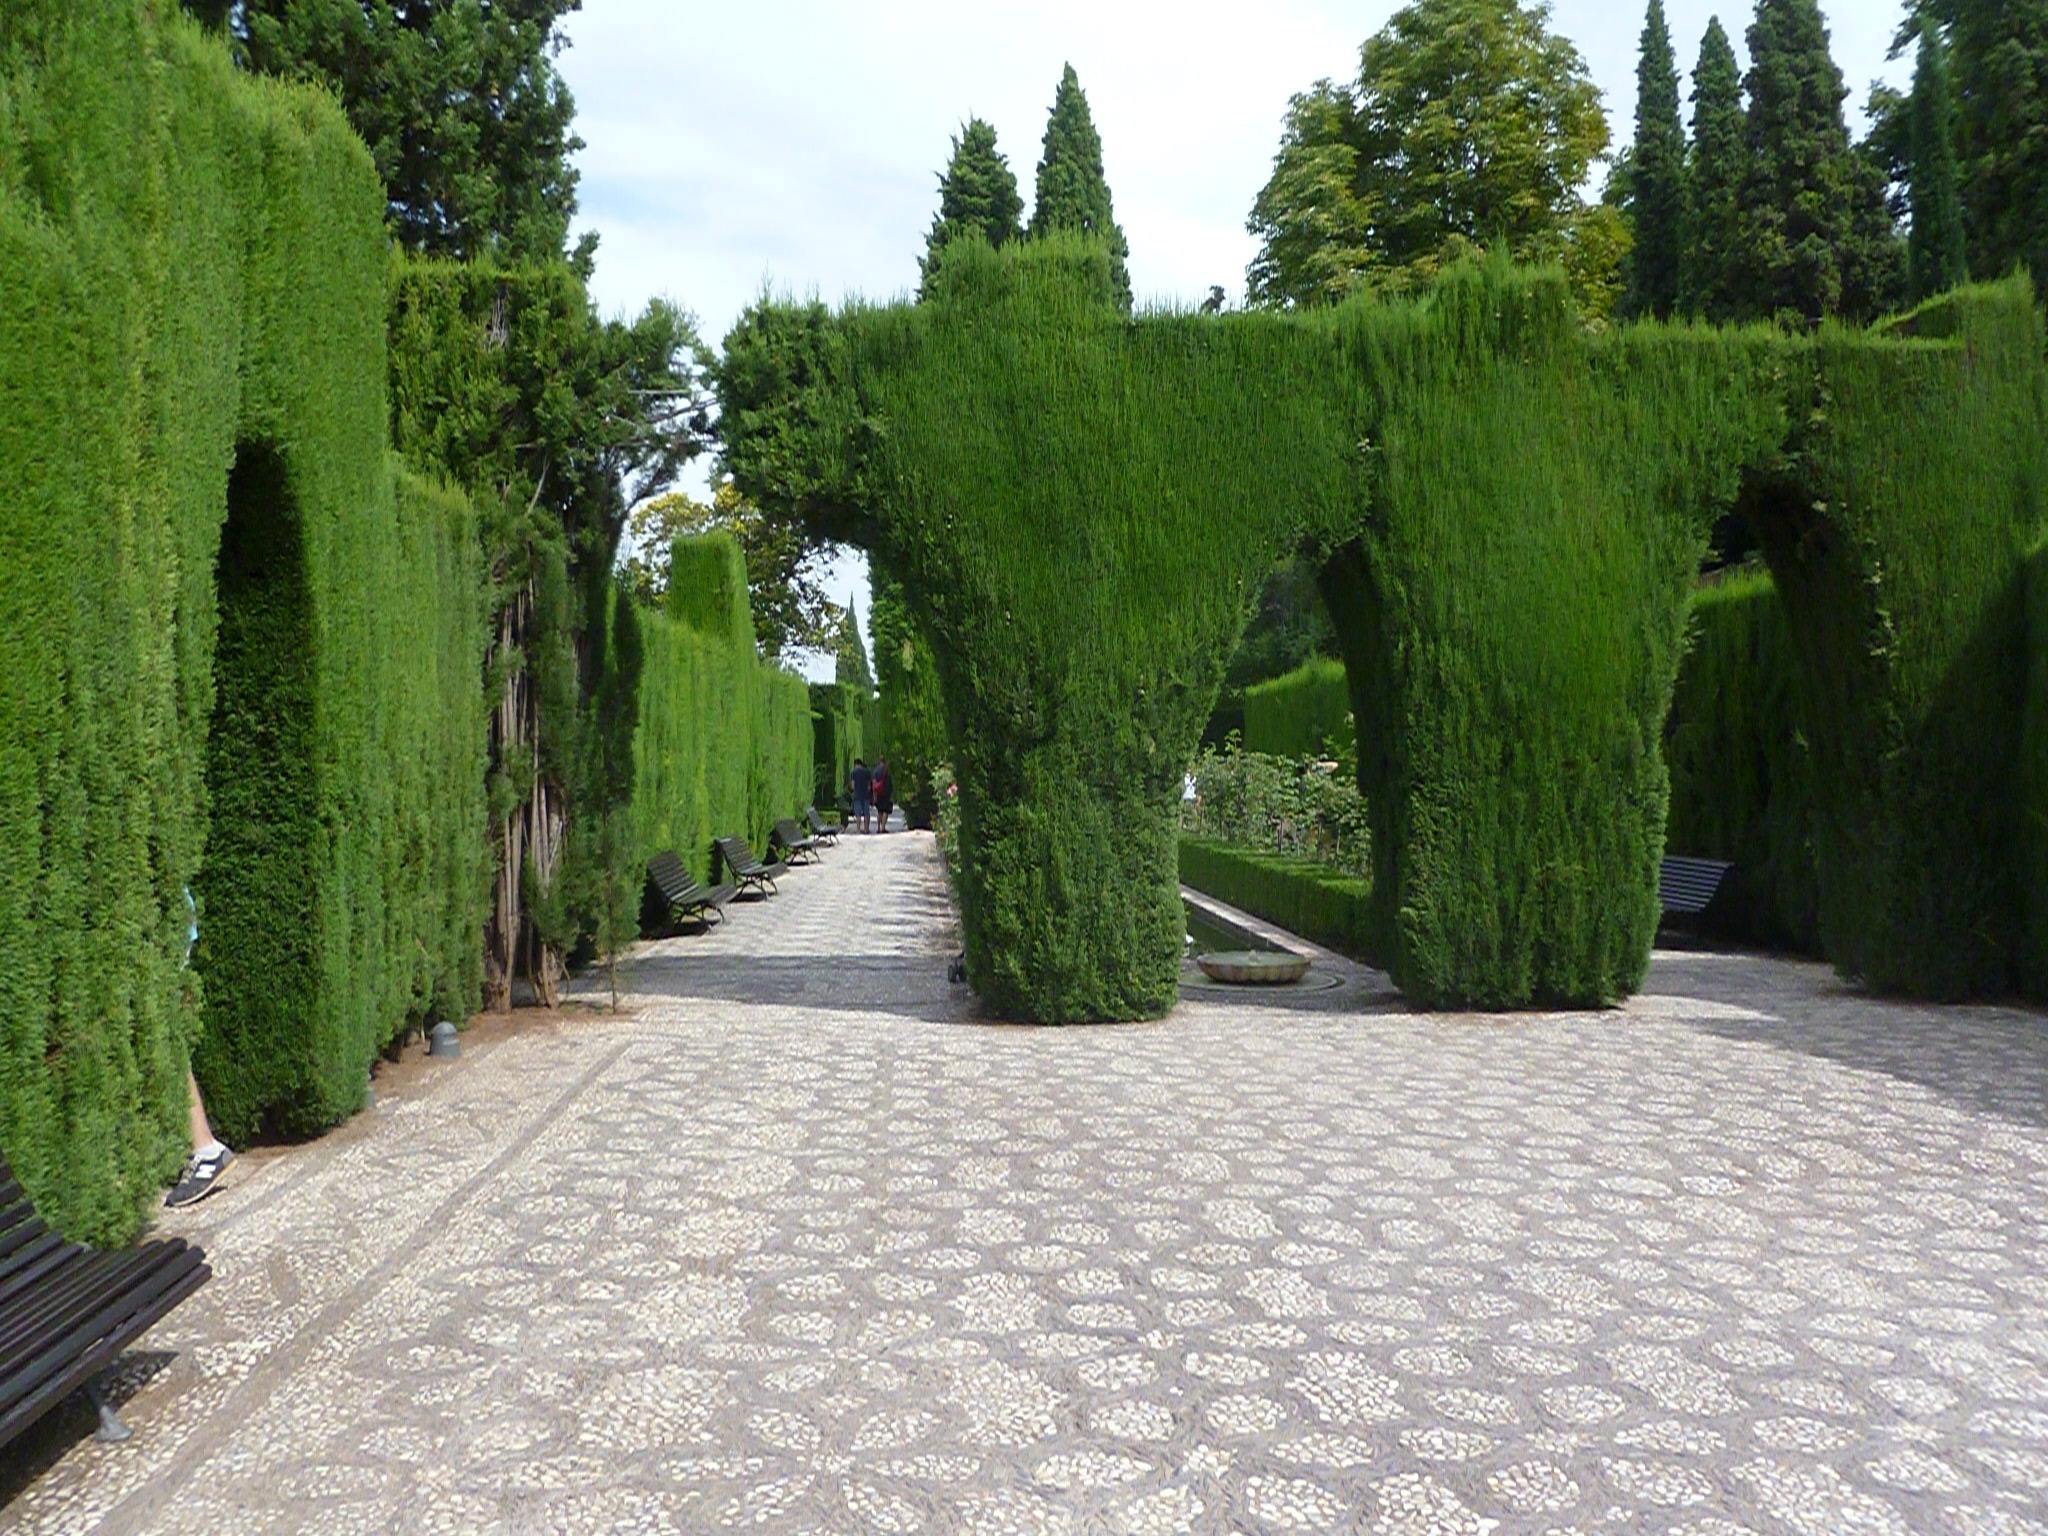
tree, grass, plant, lawn, walkway, backyard, property, garden, spain, landscaping, courtyard, shrub, andalusia, estate, yard, ecosystem, hedge, alhambra, landscape architect, garden designer